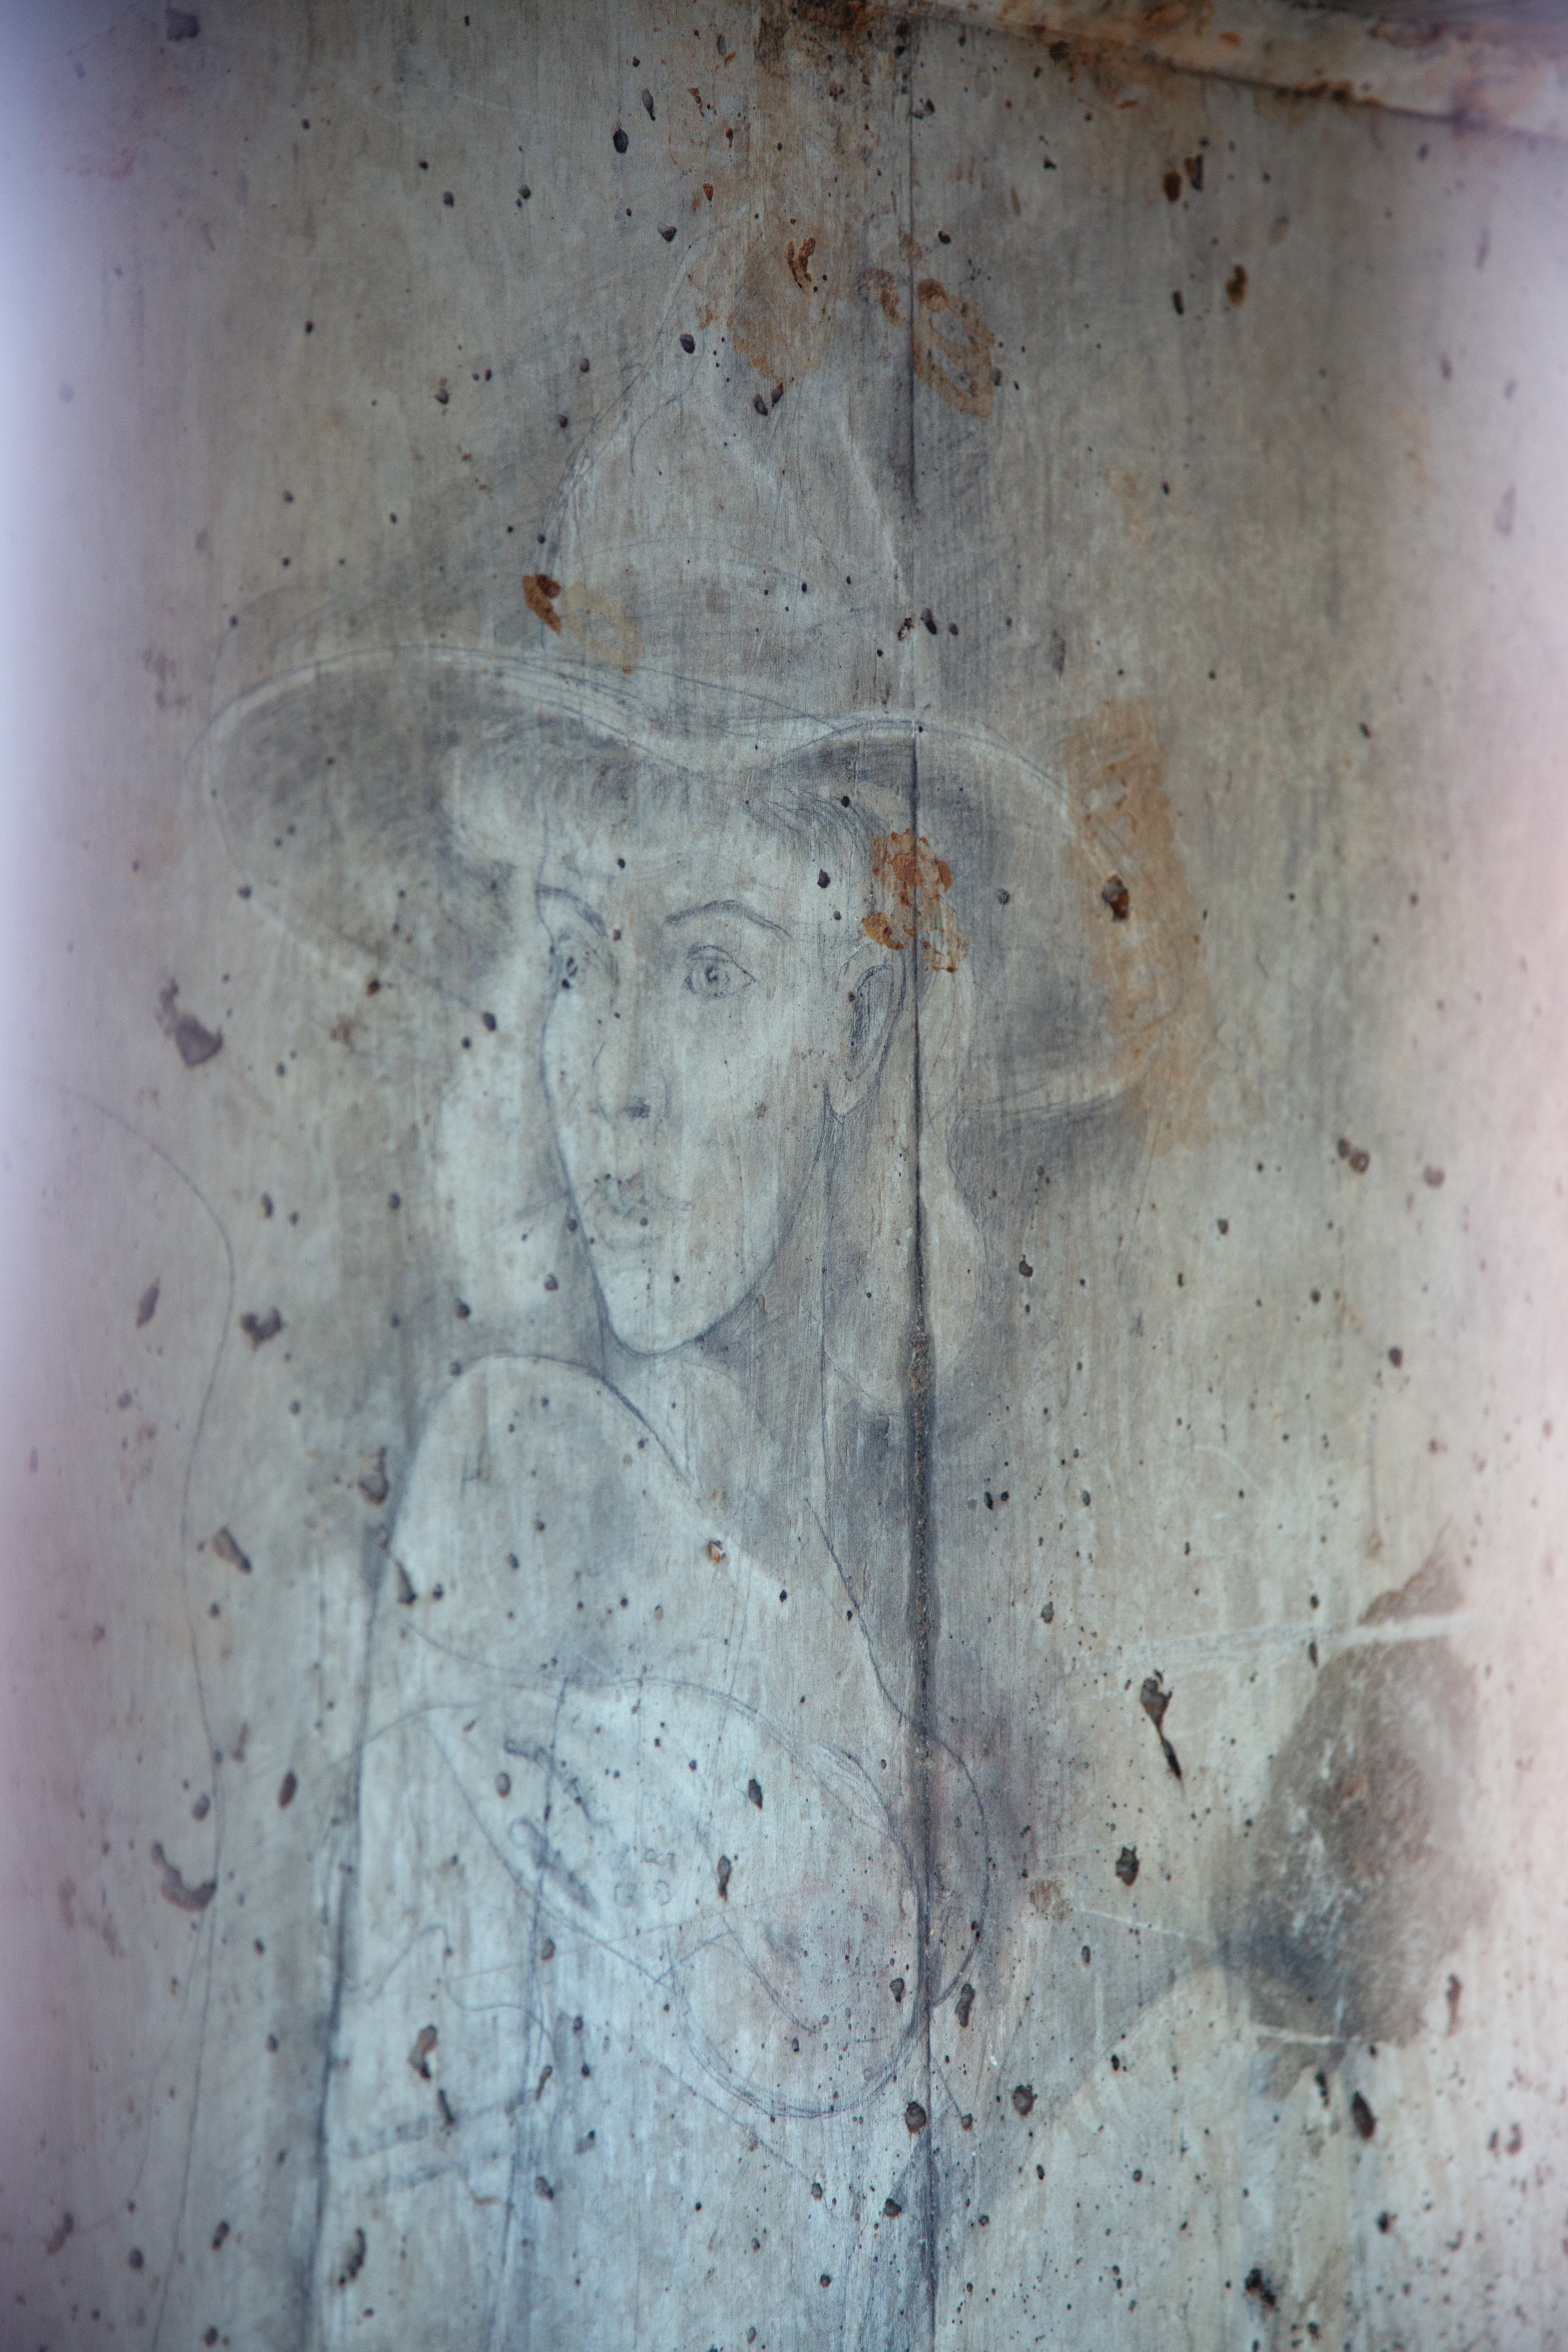
pencil, wood, texture, floor, wall, blue, california, material, world, war, art, sketch, drawing, camp, prison, anonymous, ii, zeichnung, history, german, mold, prisoner, pow, 1945, 1944, 1946, beale, cellblock, zweiter, wehrmacht, weltkrieg, kriegsgefangener, felsblock, plaster